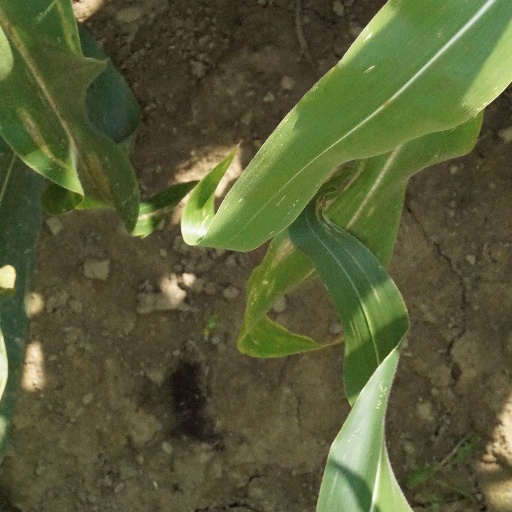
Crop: maize; corn